Tornadoes of 1960

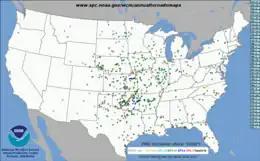
US Tornado tracks of 1960.

This page documents the tornadoes and tornado outbreaks of 1960, primarily in the United States. Most tornadoes form in the U.S., although some events may take place internationally. Tornado statistics for older years like this often appear significantly lower than modern years due to fewer reports or confirmed tornadoes.